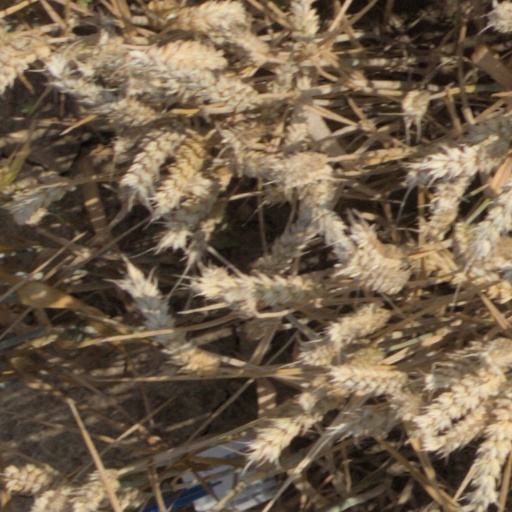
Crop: wheat